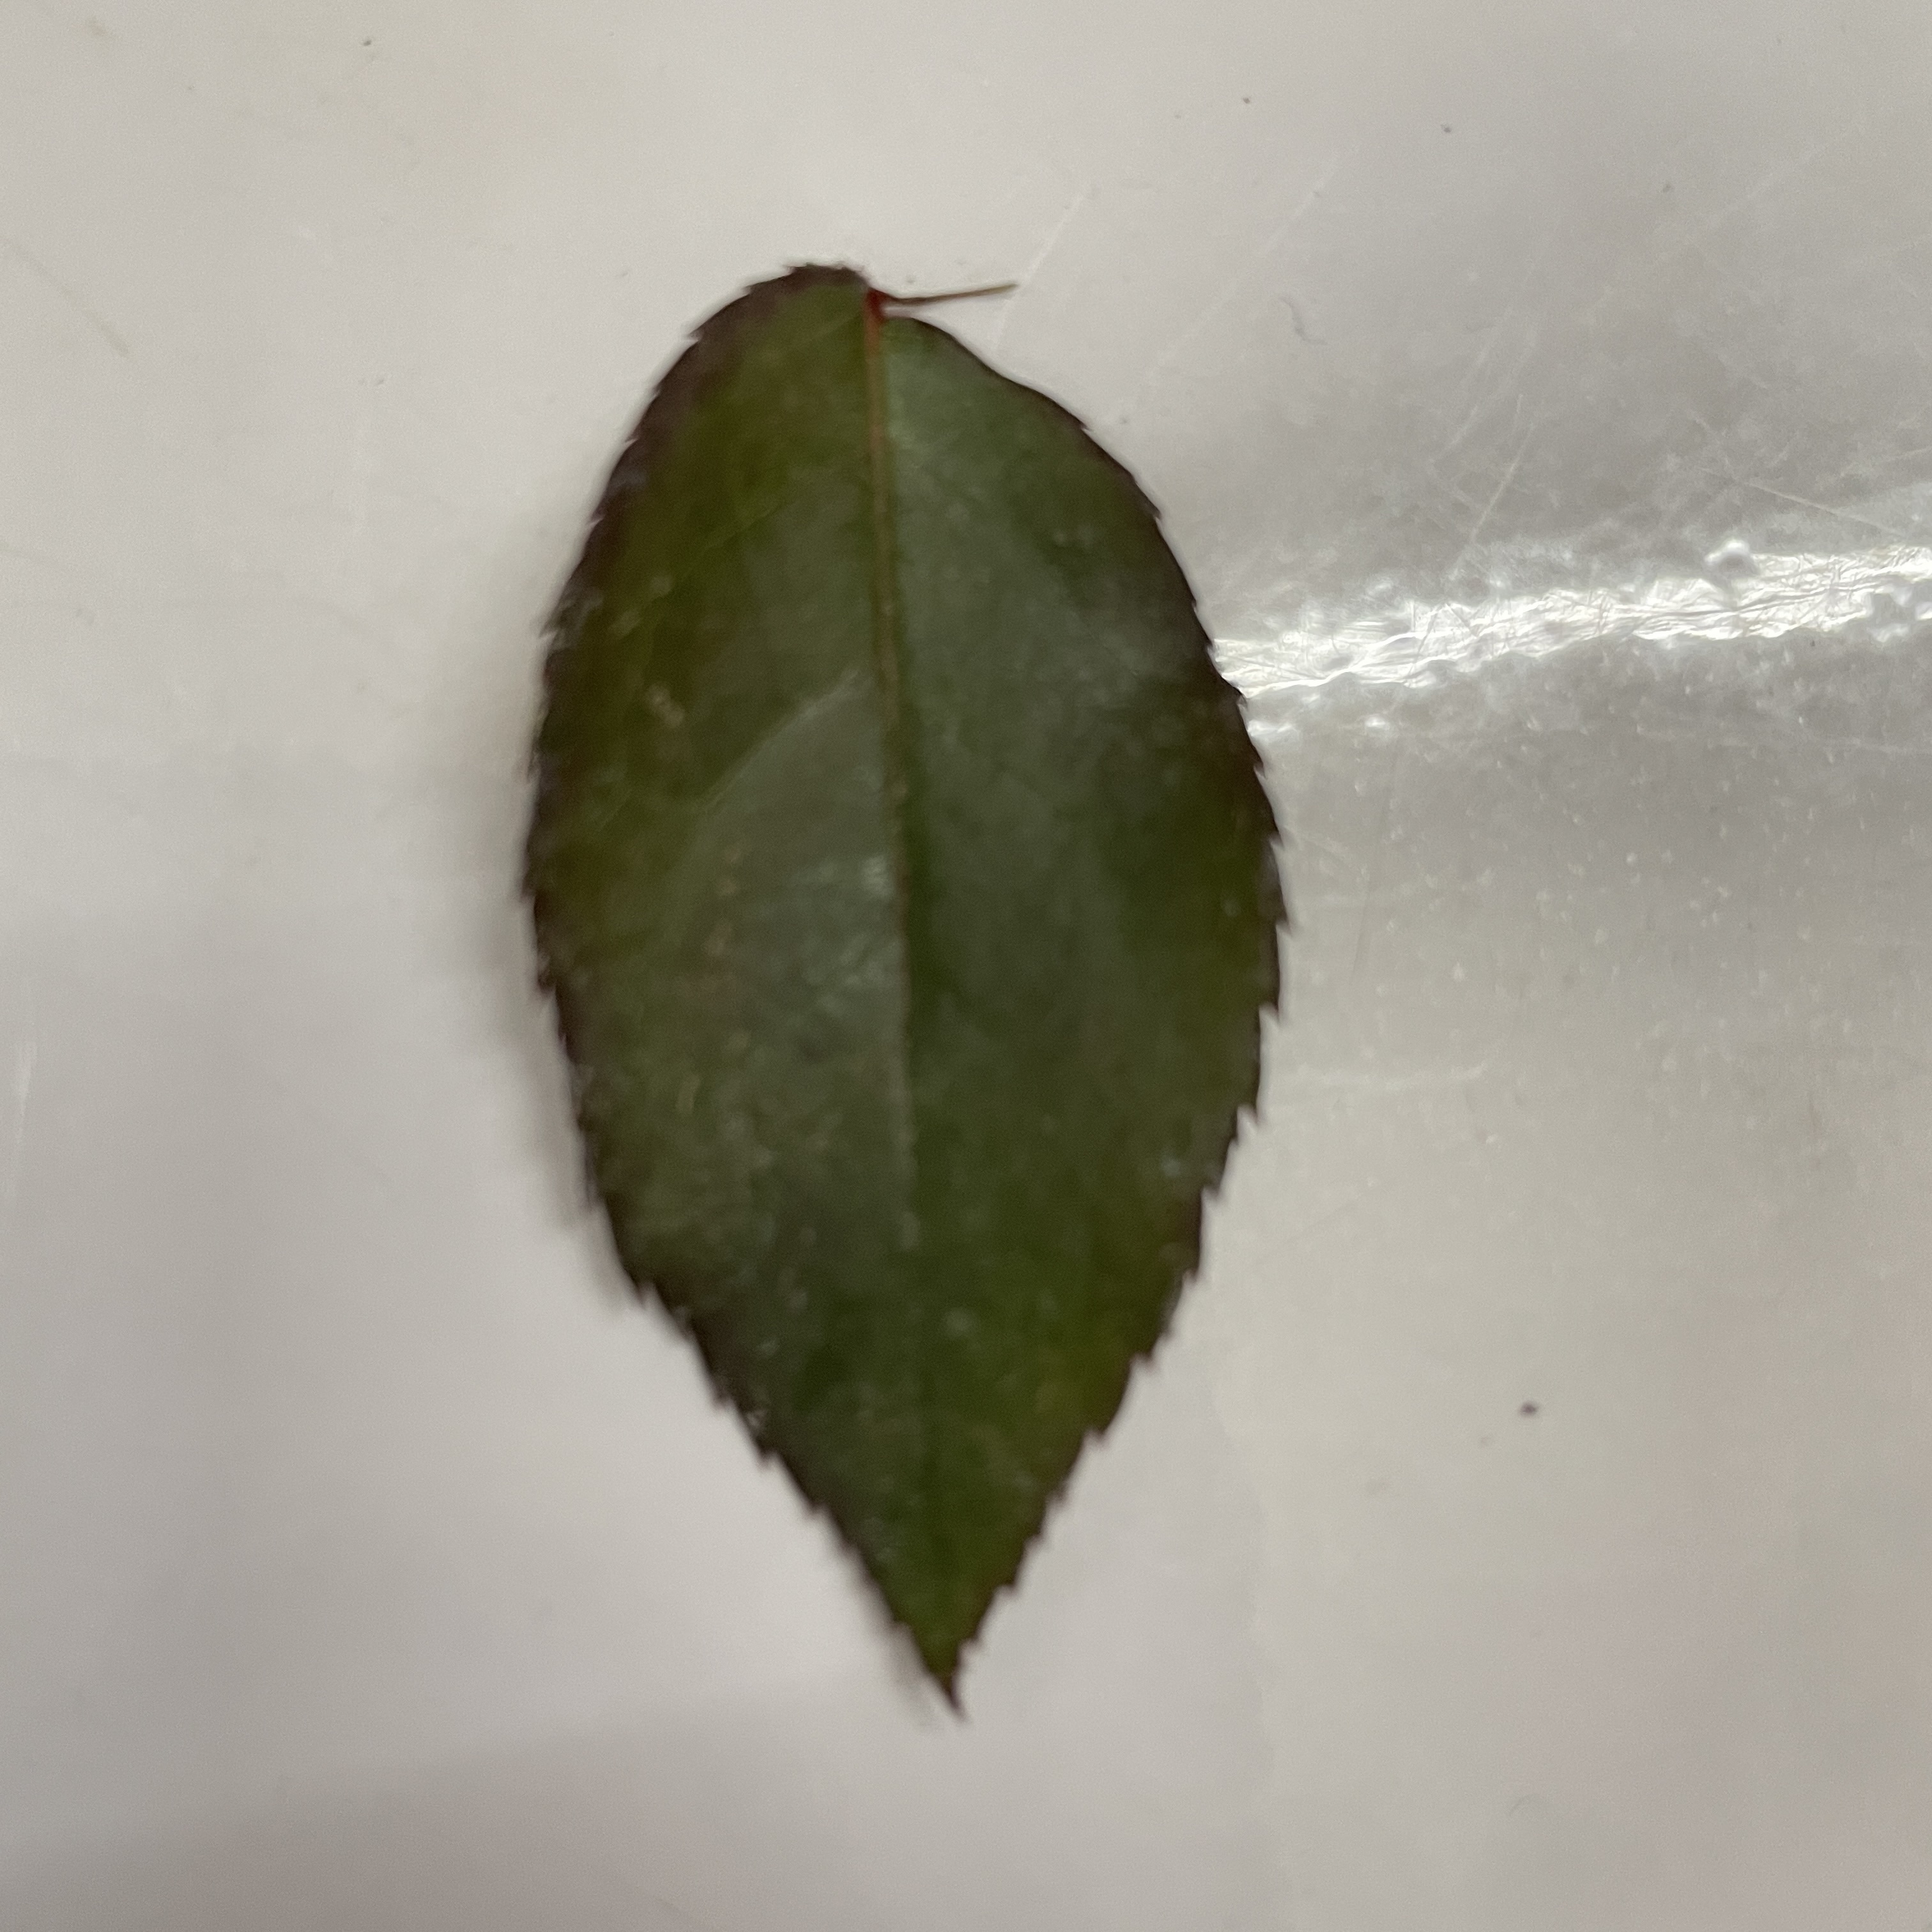
Label: Healthy Leaf